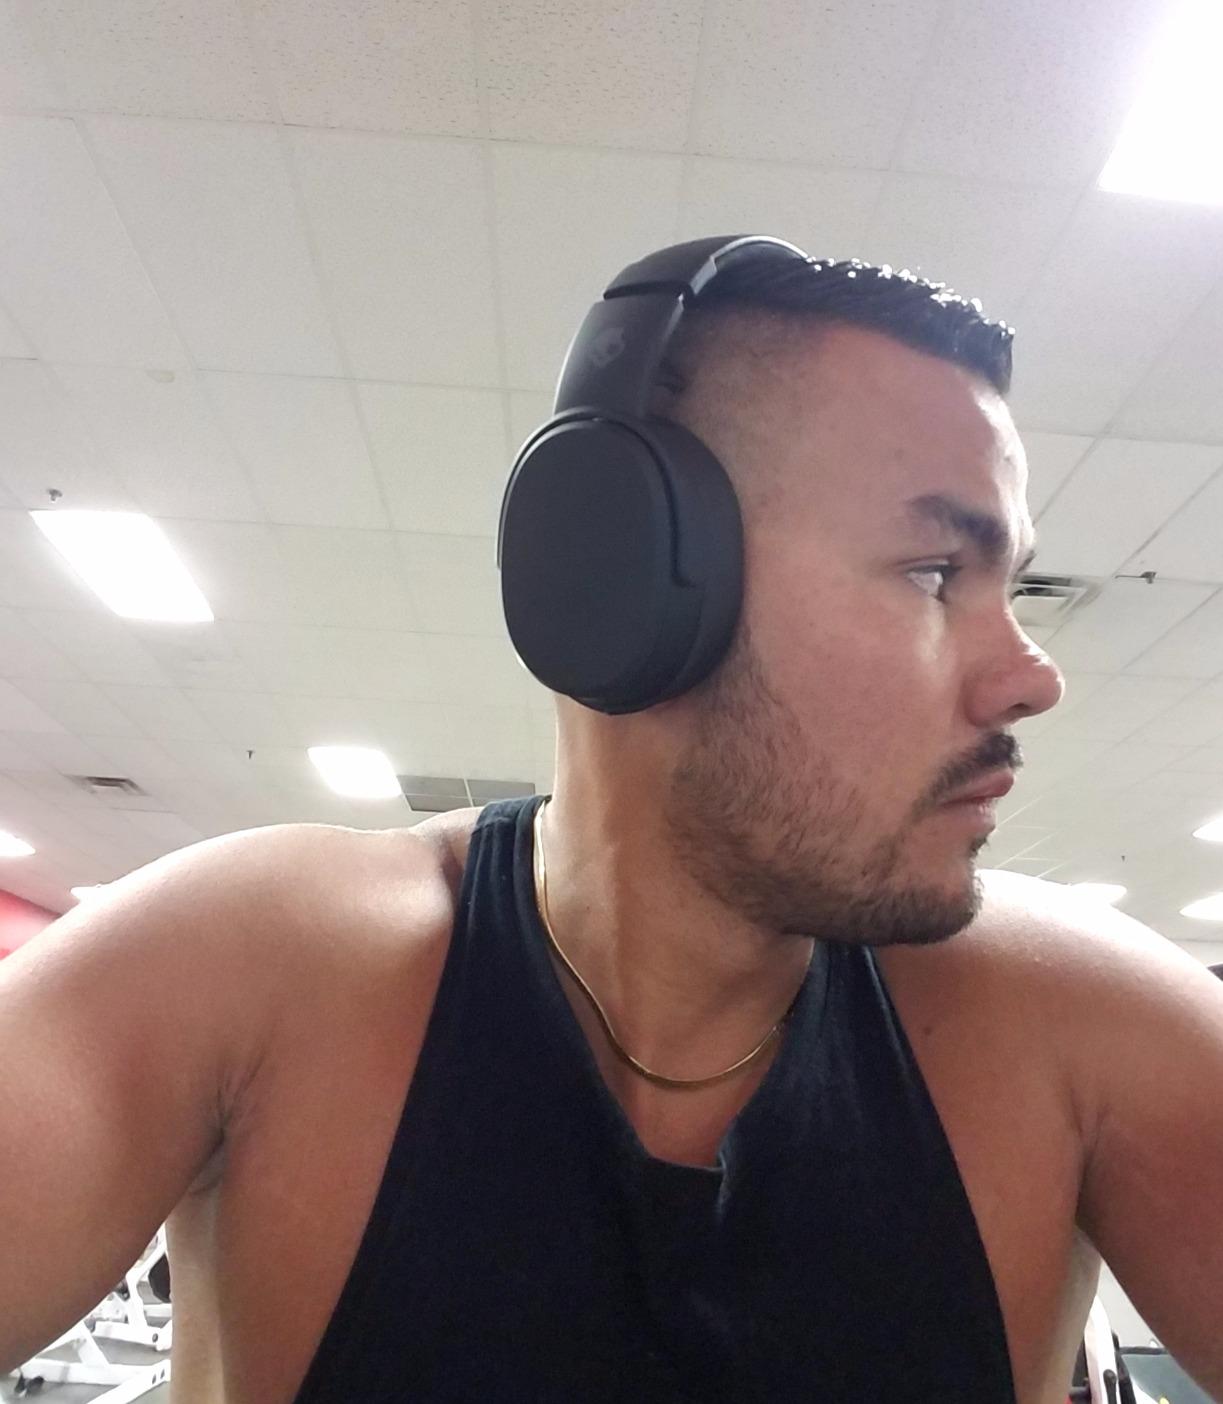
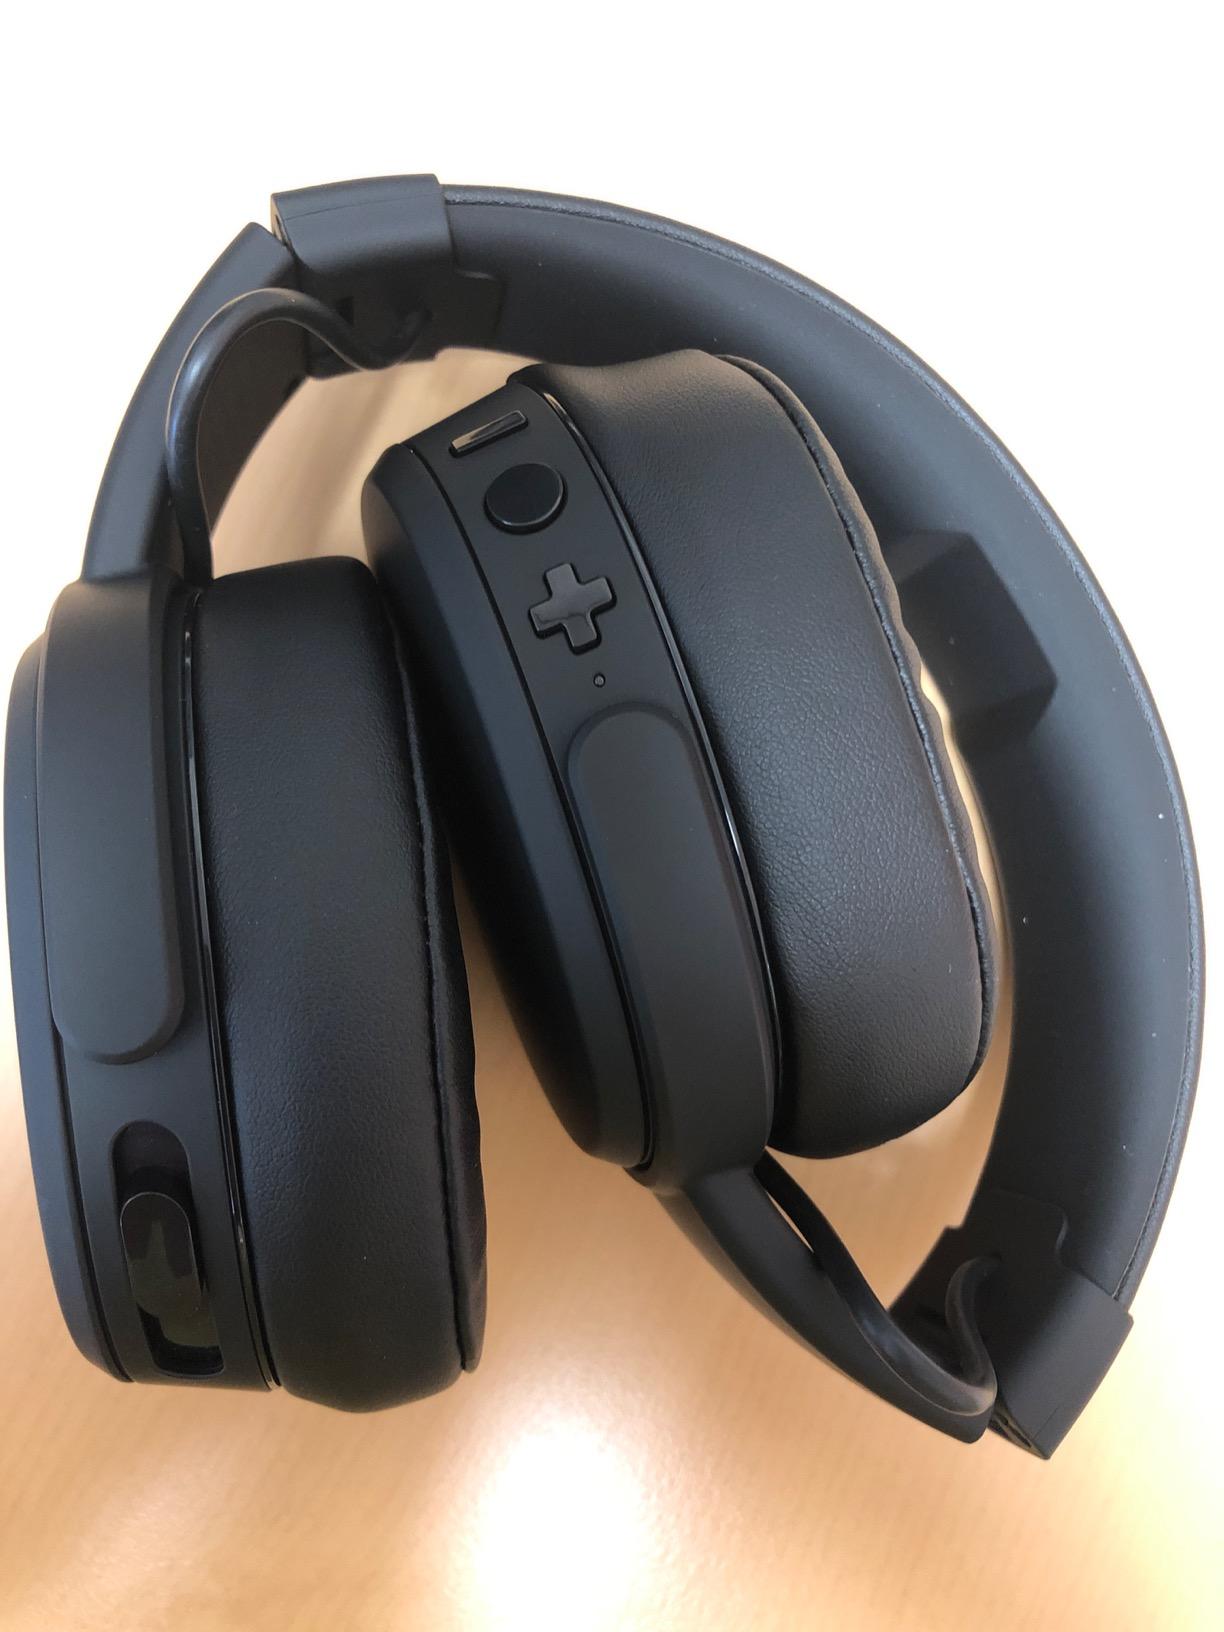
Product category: headphones
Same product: yes